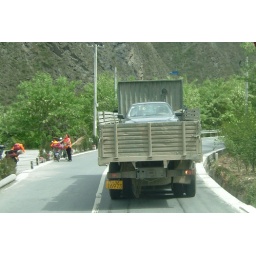
These guys were sitting in their car talking on the phone.